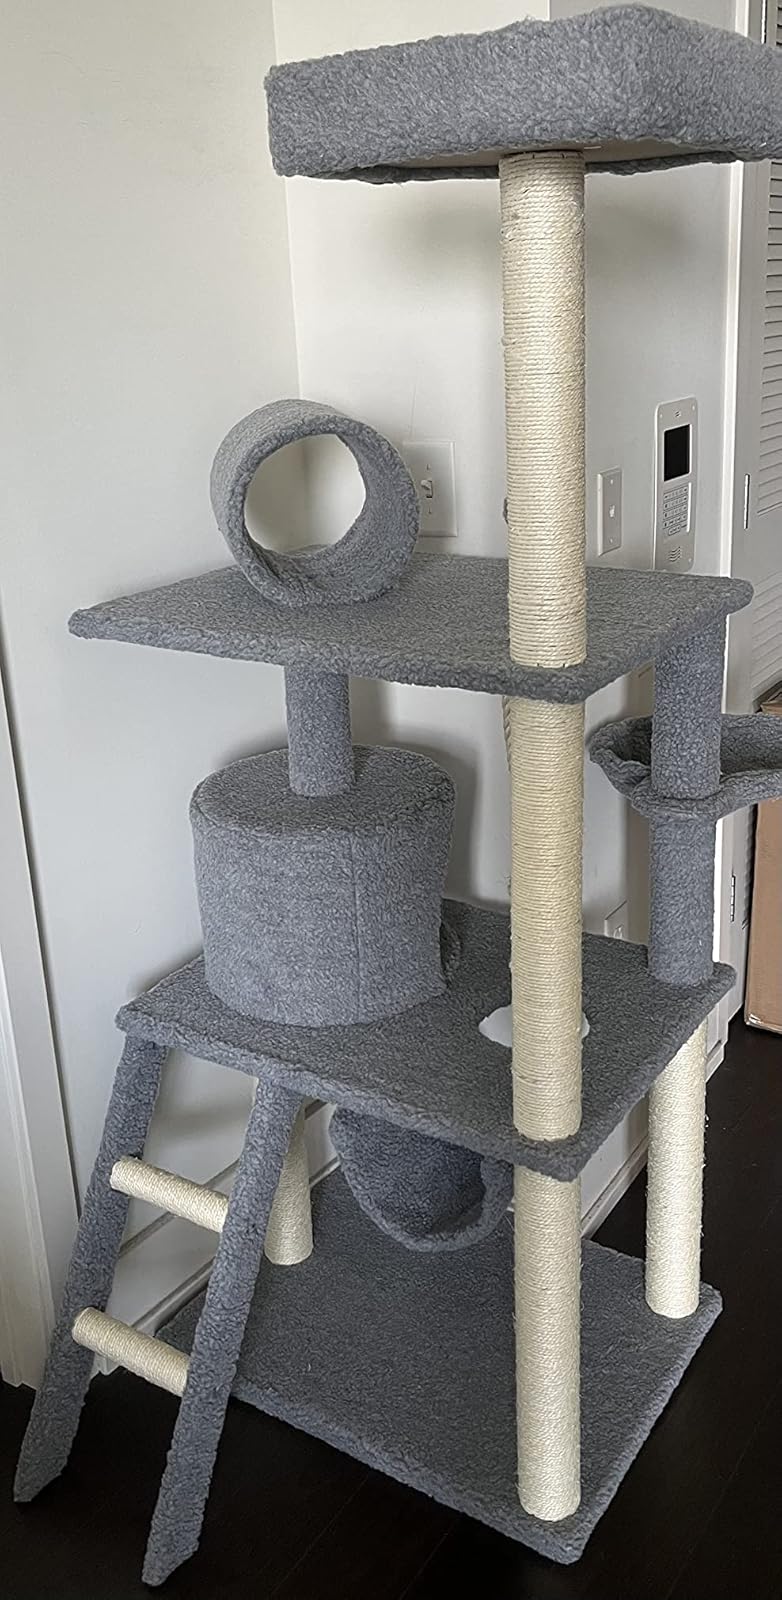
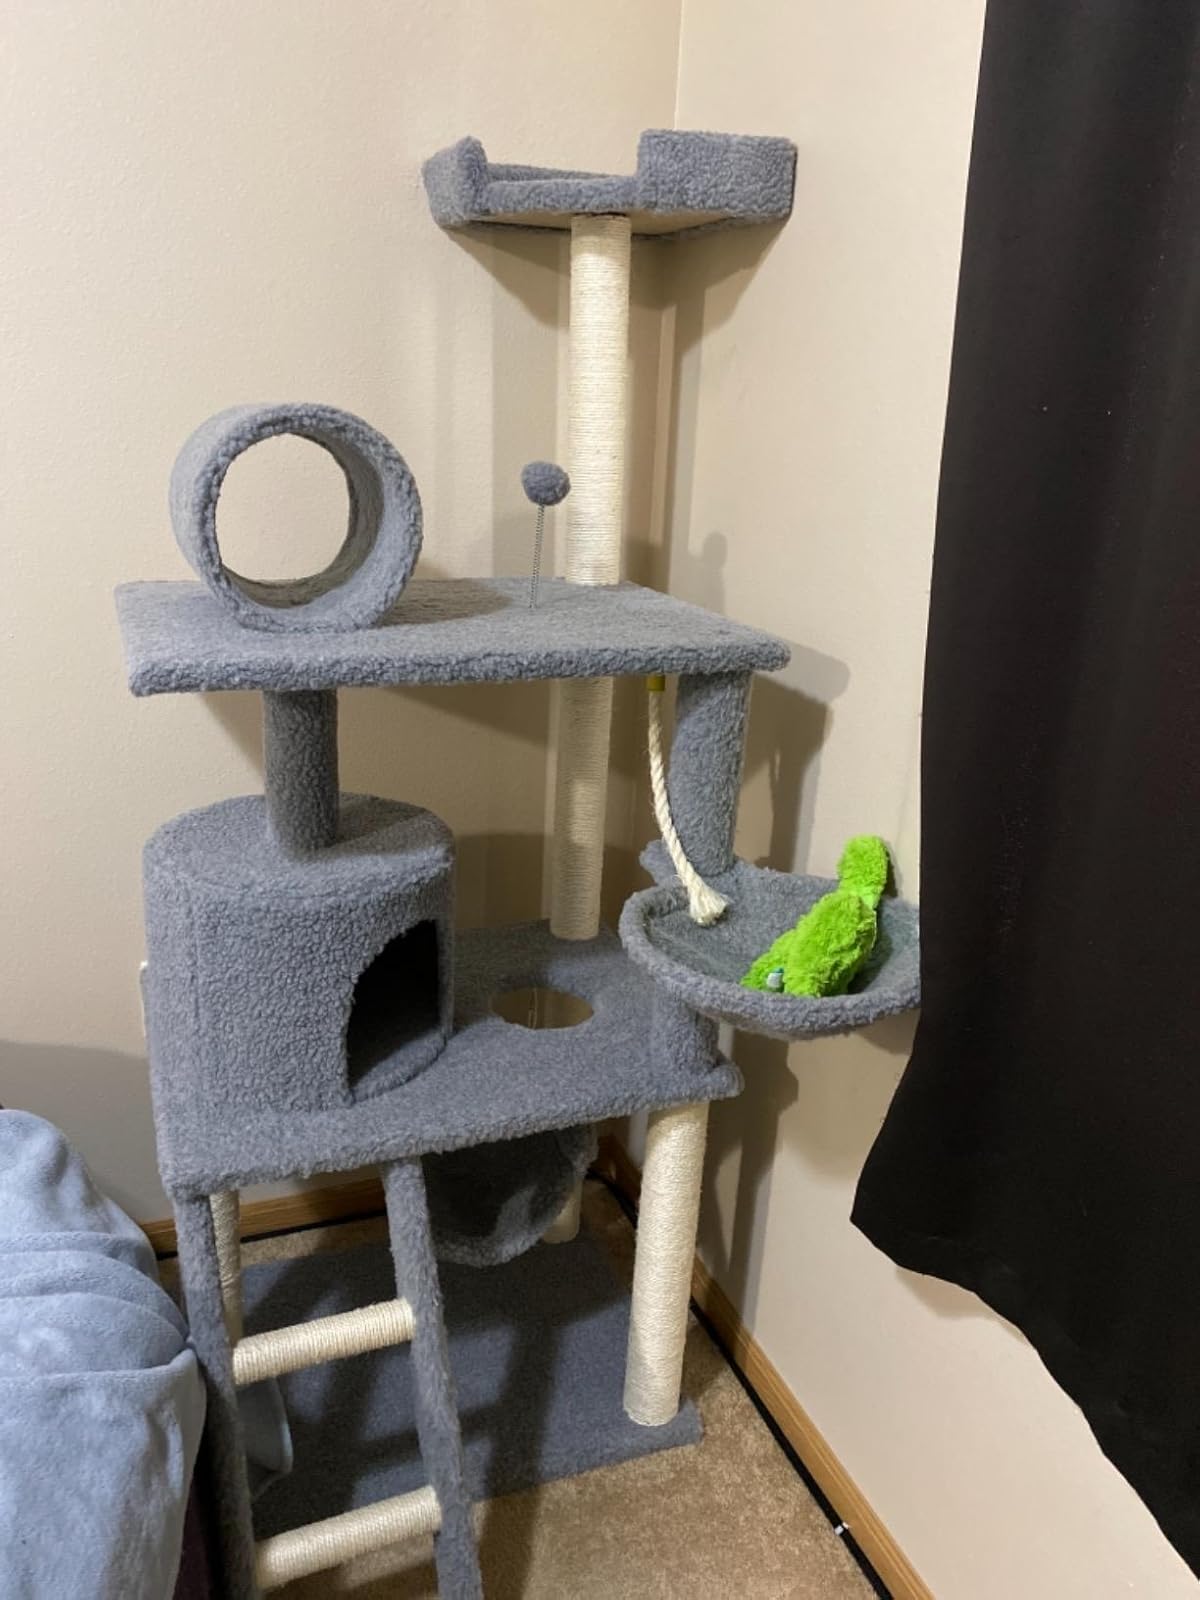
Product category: items_cat tree
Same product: yes